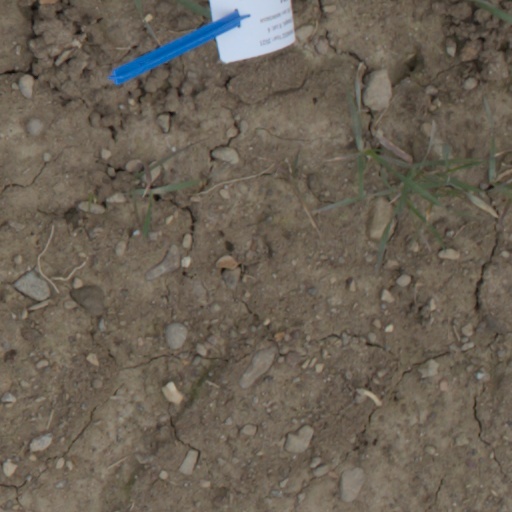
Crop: wheat